Mammern railway station

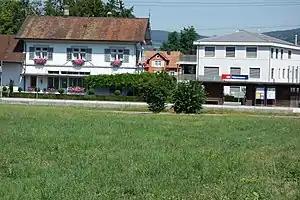
The former (left) station building and current shelter in 2019

Mammern railway station is a railway station in Mammern, in the Swiss canton of Thurgau. It is an intermediate stop on the Lake line and is served as a request stop by local trains only. The original station building is now a private home; passengers use a wooden shelter on the platform.